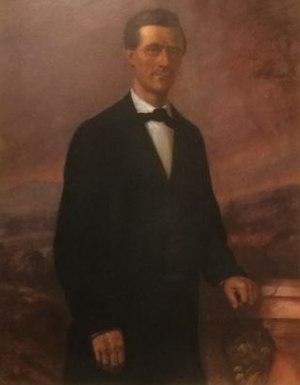
Peinture d'Achilles Bigot. Portrait du commercant Jean Jacques Bonnefil, immigration francaise au Costa Rica
Achilles Bigot fut un peintre français qui vécut au Costa Rica au XIXᵉ Siècle. Né à Paris en 1822 et décédé à San José en 1884, il est surtout connu par ses portraits, qui incluent neuf chefs d'État du pays centroaméricain où il est considéré comme un des initiateurs de la peinture de la naissante république.